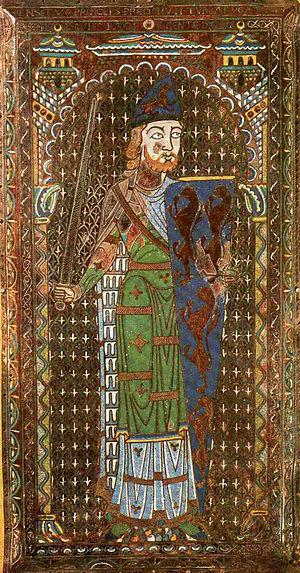
Geoffroy V d'Anjou, dit le Bel ou Plantagenêt, fut comte d'Anjou, du Maine et de Touraine, et, plus tard, duc de Normandie.
Plantegenêt est le nom d'une maison royale issue des comtes d'Anjou et du Maine. Ses membres devinrent rois de Jérusalem de 1131 à 1205, puis rois d'Angleterre de 1154 à 1485. Ils furent également ducs de Normandie et d'Aquitaine, comtes du Poitou et de Nantes, seigneurs d'Irlande, rois de Germanie, seigneurs de Chypre, etc.
Le Mans est une commune faisant partie des grandes villes du Grand Ouest français, située dans la région des Pays de la Loire et le département de la Sarthe dont elle est la préfecture.
Mathilde l'Emperesse est une princesse de la maison de Normandie née vers le 7 février 1102, probablement à Sutton Courtenay dans l'Oxfordshire, et morte le 10 septembre 1167 à Rouen, en Normandie. Impératrice du Saint-Empire romain germanique, elle revendique le trône du royaume d'Angleterre contre Étienne de Blois. Leur lutte, une longue guerre civile surnommée « l'Anarchie », dure de 1135 à 1153.
L'armorial des Plantagenêt présente les divers armoiries arborées par les descendants du comte d'Anjou Geoffroy V, époux de Mathilde l'Emperesse. Leur fils Henri II sera en effet le fondateur de la dynastie royale Plantagenêt en Angleterre. Geoffroy était issu de la famille franque des Ingelgeriens par sa mère, et probablement de la famille franque des Rorgonides par son père.
Dans l'histoire de l'Anjou, le comté d'Anjou émerge au Xᵉ siècle en conséquence de la dislocation du royaume carolingien. Il devient l'une des plus importantes principautés du royaume de France aux XIᵉ et XIIᵉ siècles. En 1204, le roi de France Philippe Auguste met la main sur le comté. Celui-ci retrouve une certaine autonomie à partir du règne de Saint Louis en tant qu'apanage. L'Anjou est érigé en duché au début de la guerre de Cent Ans.